1476 Altarpiece

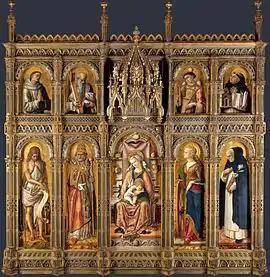
The London panels

The 1476 Altarpiece or San Domenico Altarpiece is a 1476 tempera and gold on panel altarpiece by the Italian Renaissance painter Carlo Crivelli. Its central panel of the Pietà is now in the Metropolitan Museum of Art in New York, whilst the other nine are now in the National Gallery, London.